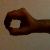
The image shows a hand gesture representing the number 0 in Indian Sign Language.